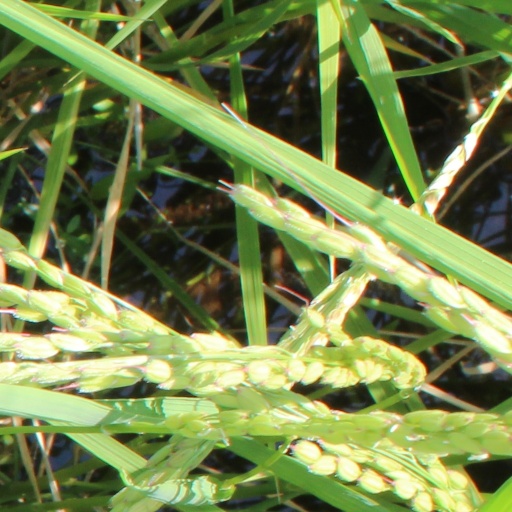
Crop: rice